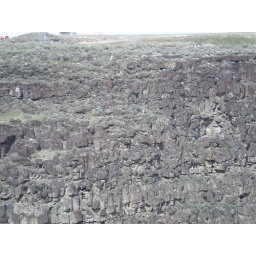
There's a guy standing on the cliff across the river of the Snake River Gorge near Hansen's bridge.